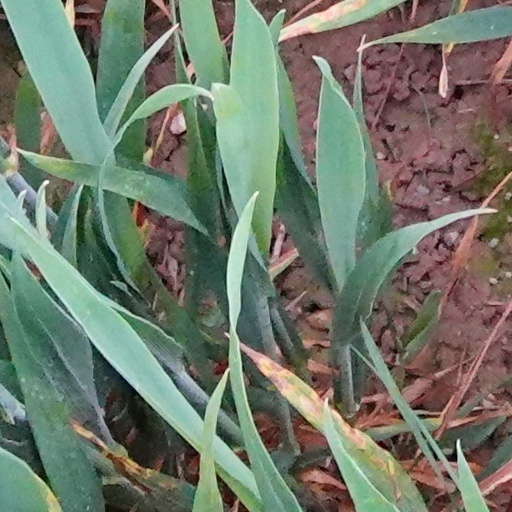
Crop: wheat